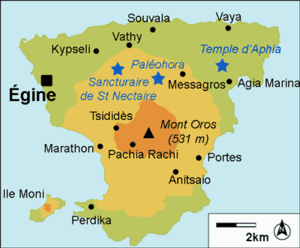
Égine est une île grecque du golfe Saronique, au sud-ouest d'Athènes. Ses habitants sont les Éginètes.